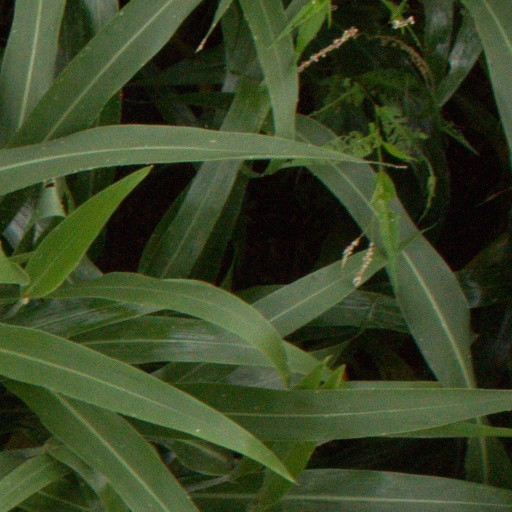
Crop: sorghum